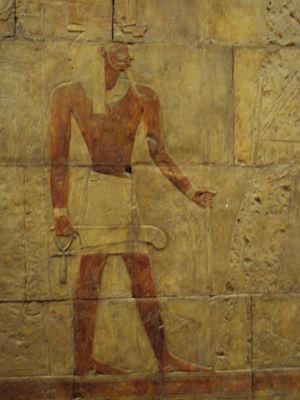
Ankh
Ankh i Hatshepsuts regeringstid (1508-1458 f.Kr.), fra Royal Ontario Museum.
"Ankh eller hankekors er en ægyptisk hieroglyf og et symbol fra Det gamle Egypten, der læses som ""liv"". Den generelle betydning af symbolet repræsenterer begrebet ""evigt liv"". Selve ordet ""ankh"" betyder ""nøgle"". Ankh-korset kaldes derfor ""livets nøgle"".